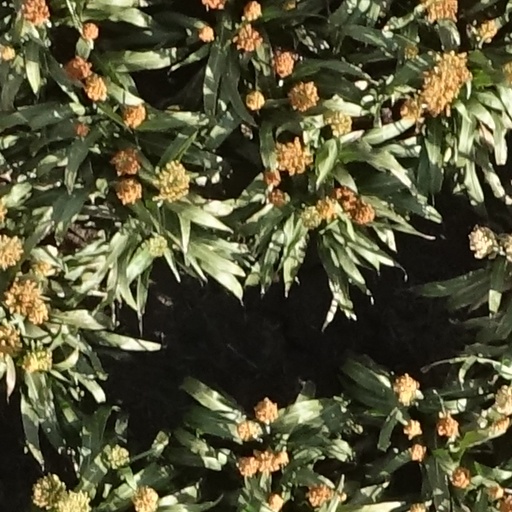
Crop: sorghum